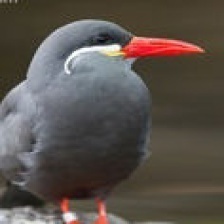
Species: INCA TERN
Scientific name: LAROSTERNA INCA